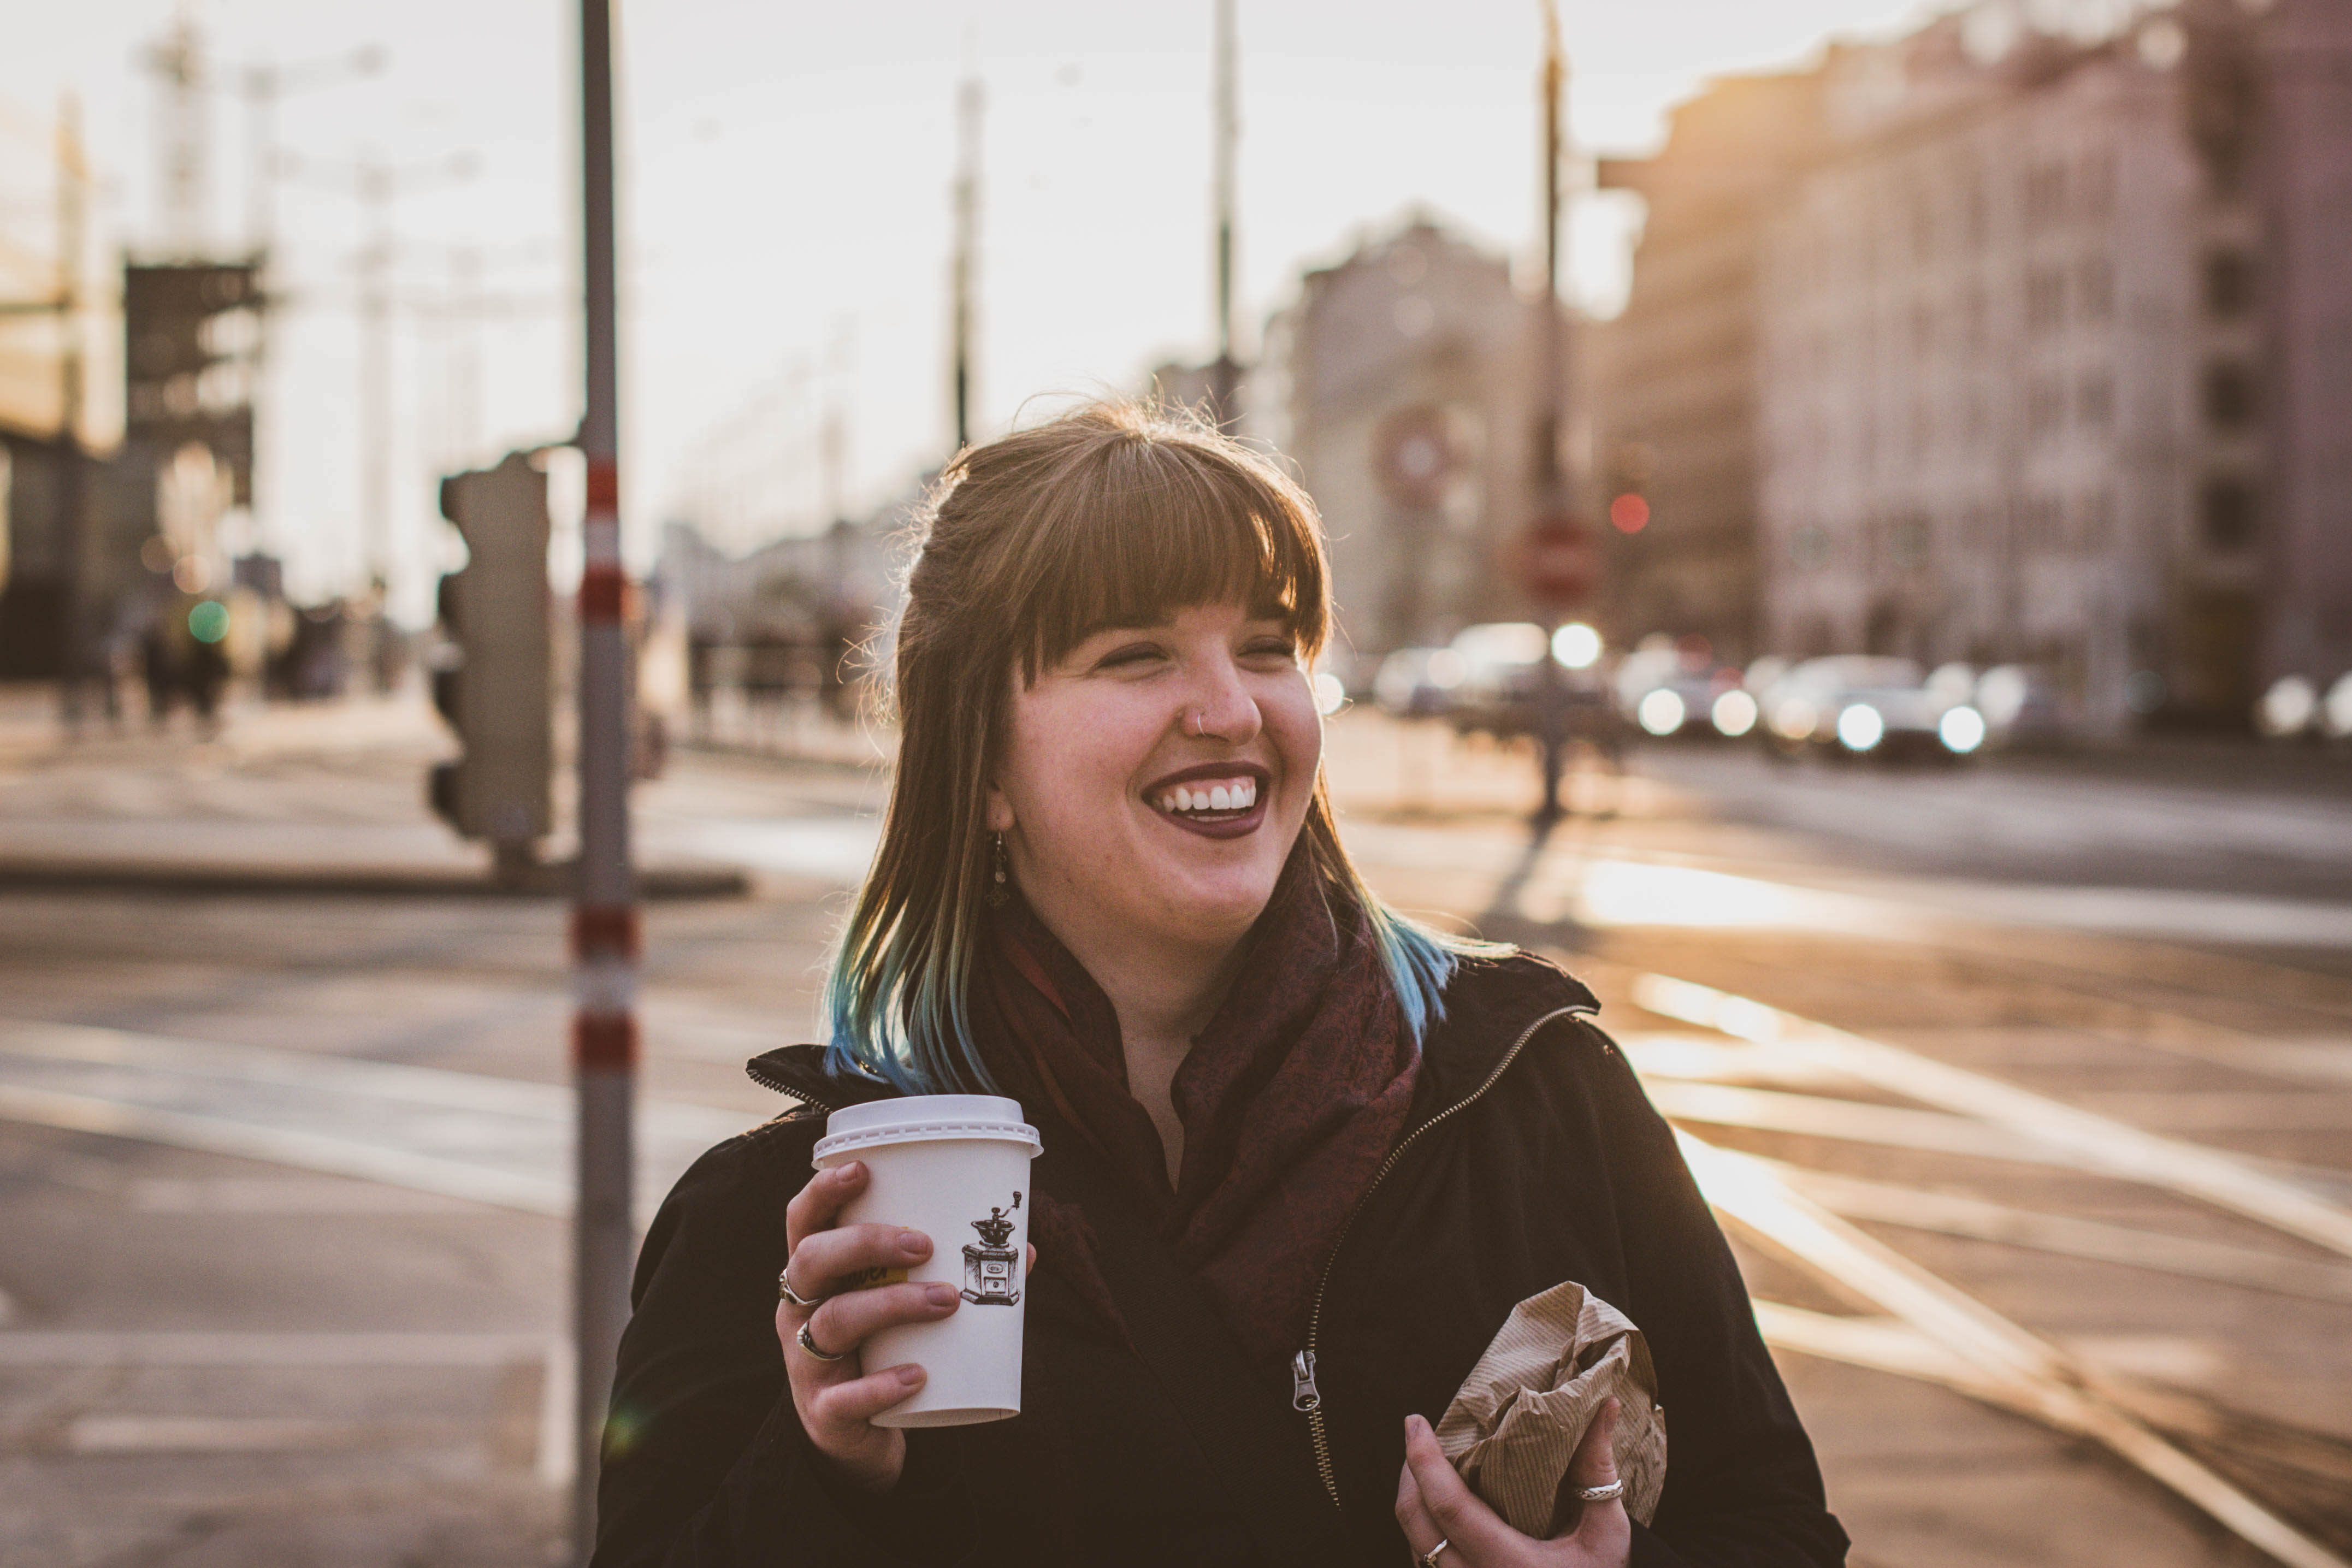
person, people, girl, road, street, portrait, spring, color, child, photograph